Pal Pal Dil Ke Ssaat

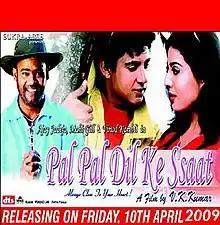
Promotional Poster

Pal Pal Dil Ke Ssaat is a 2009 Hindi-language film directed by V.K.Kumar, starring Ajay Jadeja, Vinod Kambli, Mahi Gill, Satish Shah and Sushma Seth.